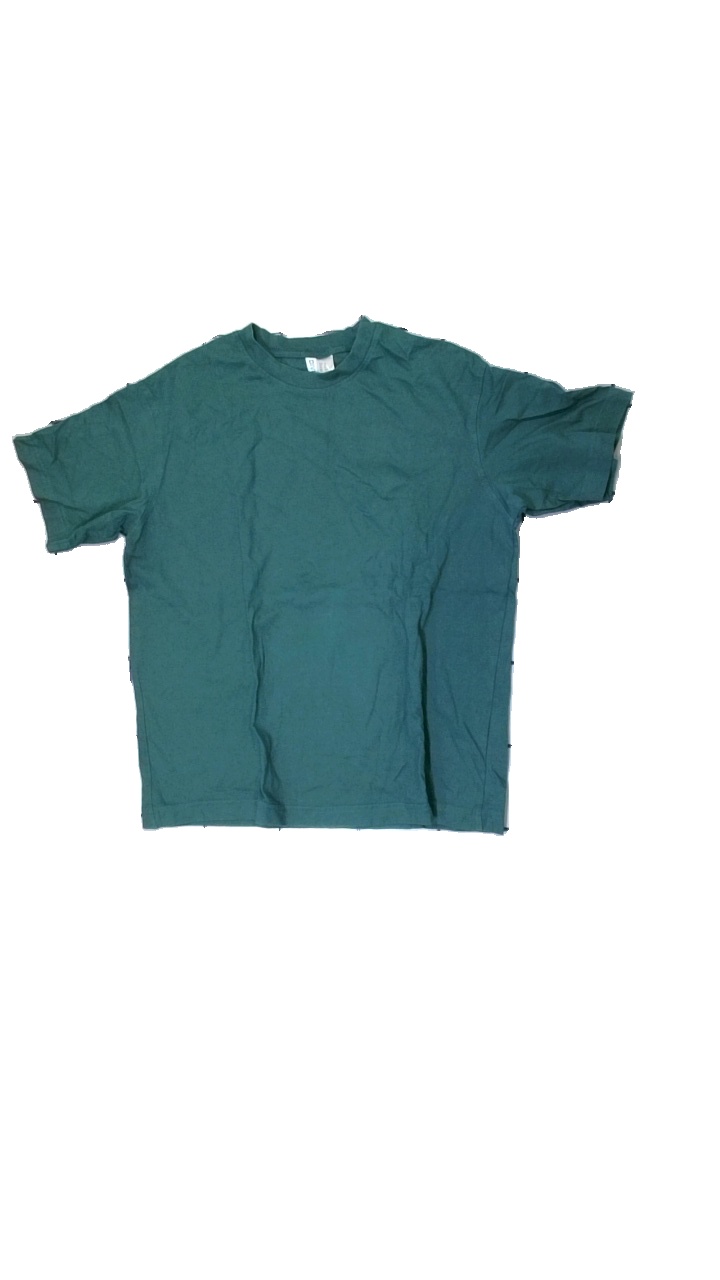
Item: T-shirt (Men)
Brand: H&m
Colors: Green
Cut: Regular, C-collar
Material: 100% Cotton
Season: All
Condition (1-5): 5
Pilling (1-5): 5
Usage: Reuse
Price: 50-100